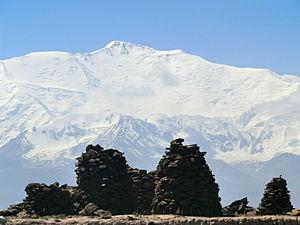
Le pic Lénine, officiellement renommé pic Abu Ali Ibn Sina au Tadjikistan en 2006 et appelé à l’origine mont Kaufmann, est le plus haut sommet du chaînon Trans-Alaï en Asie centrale et le second du Pamir, uniquement dépassé par le pic Ismail Samani. Il est situé à la frontière entre le Tadjikistan et le Kirghizistan. Il est le 7 000 m le plus gravi au monde.